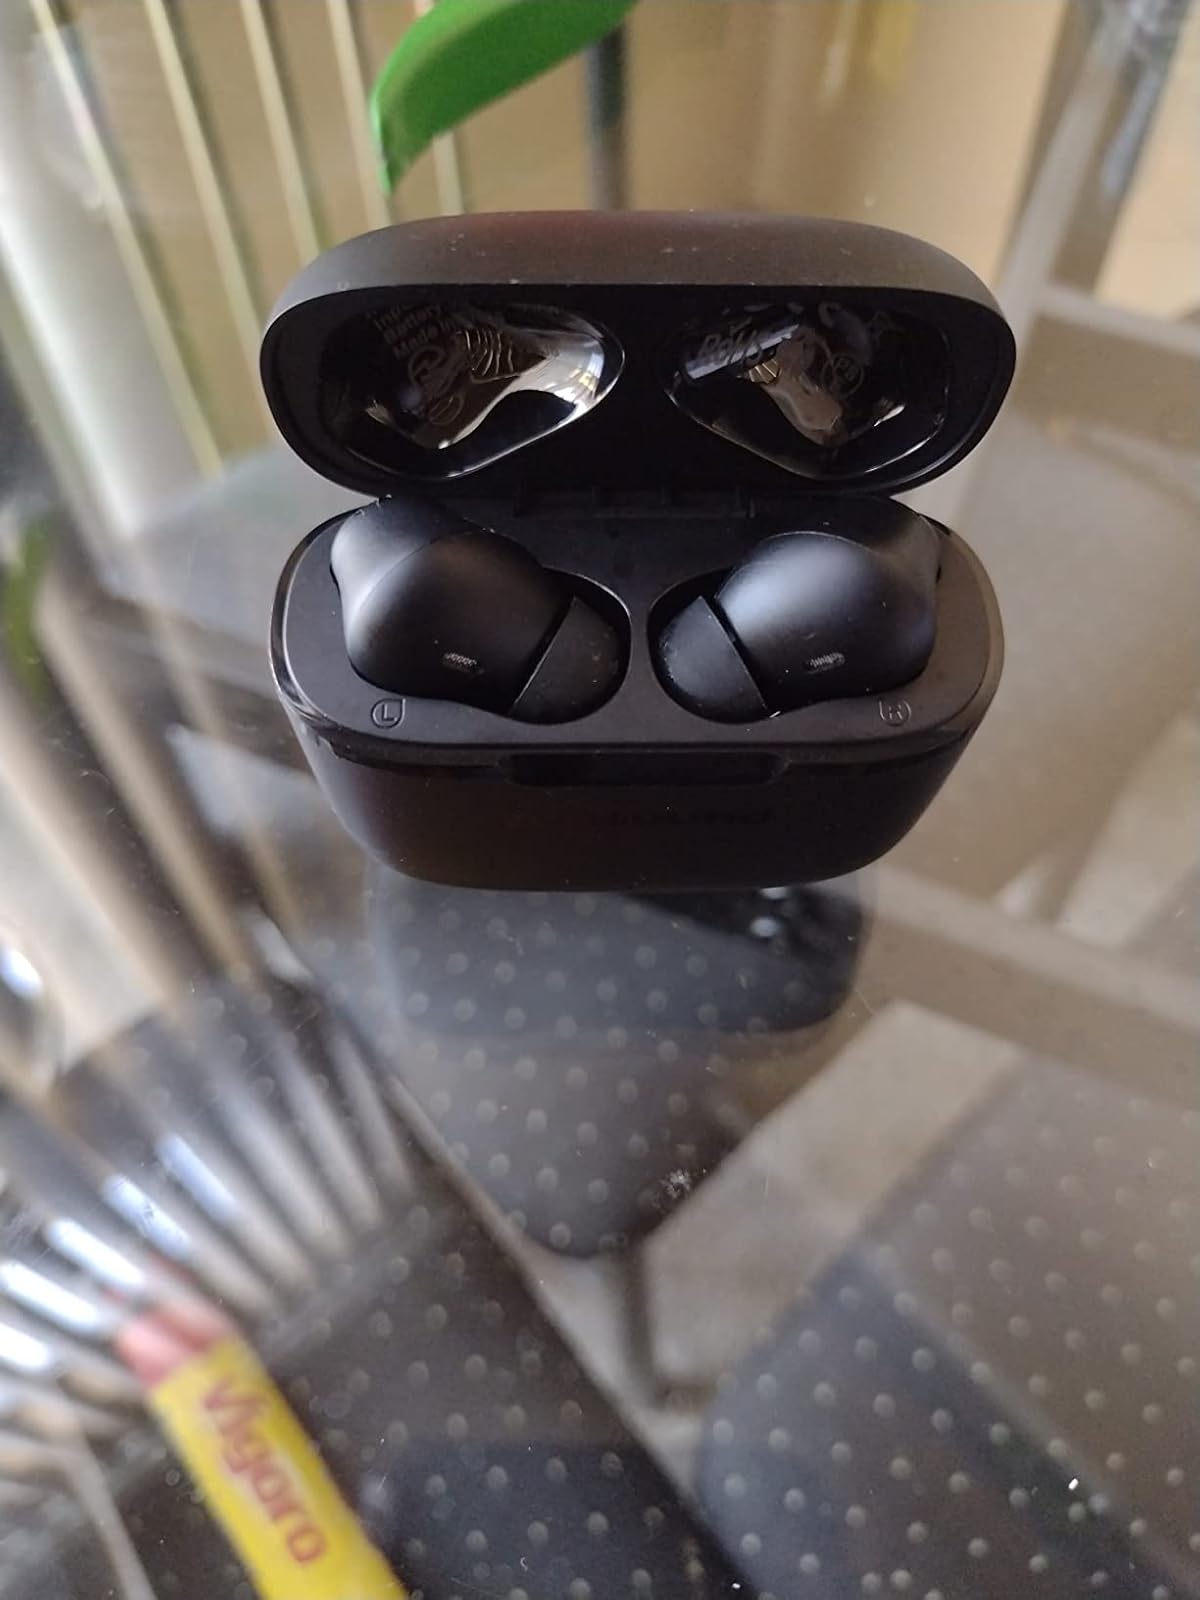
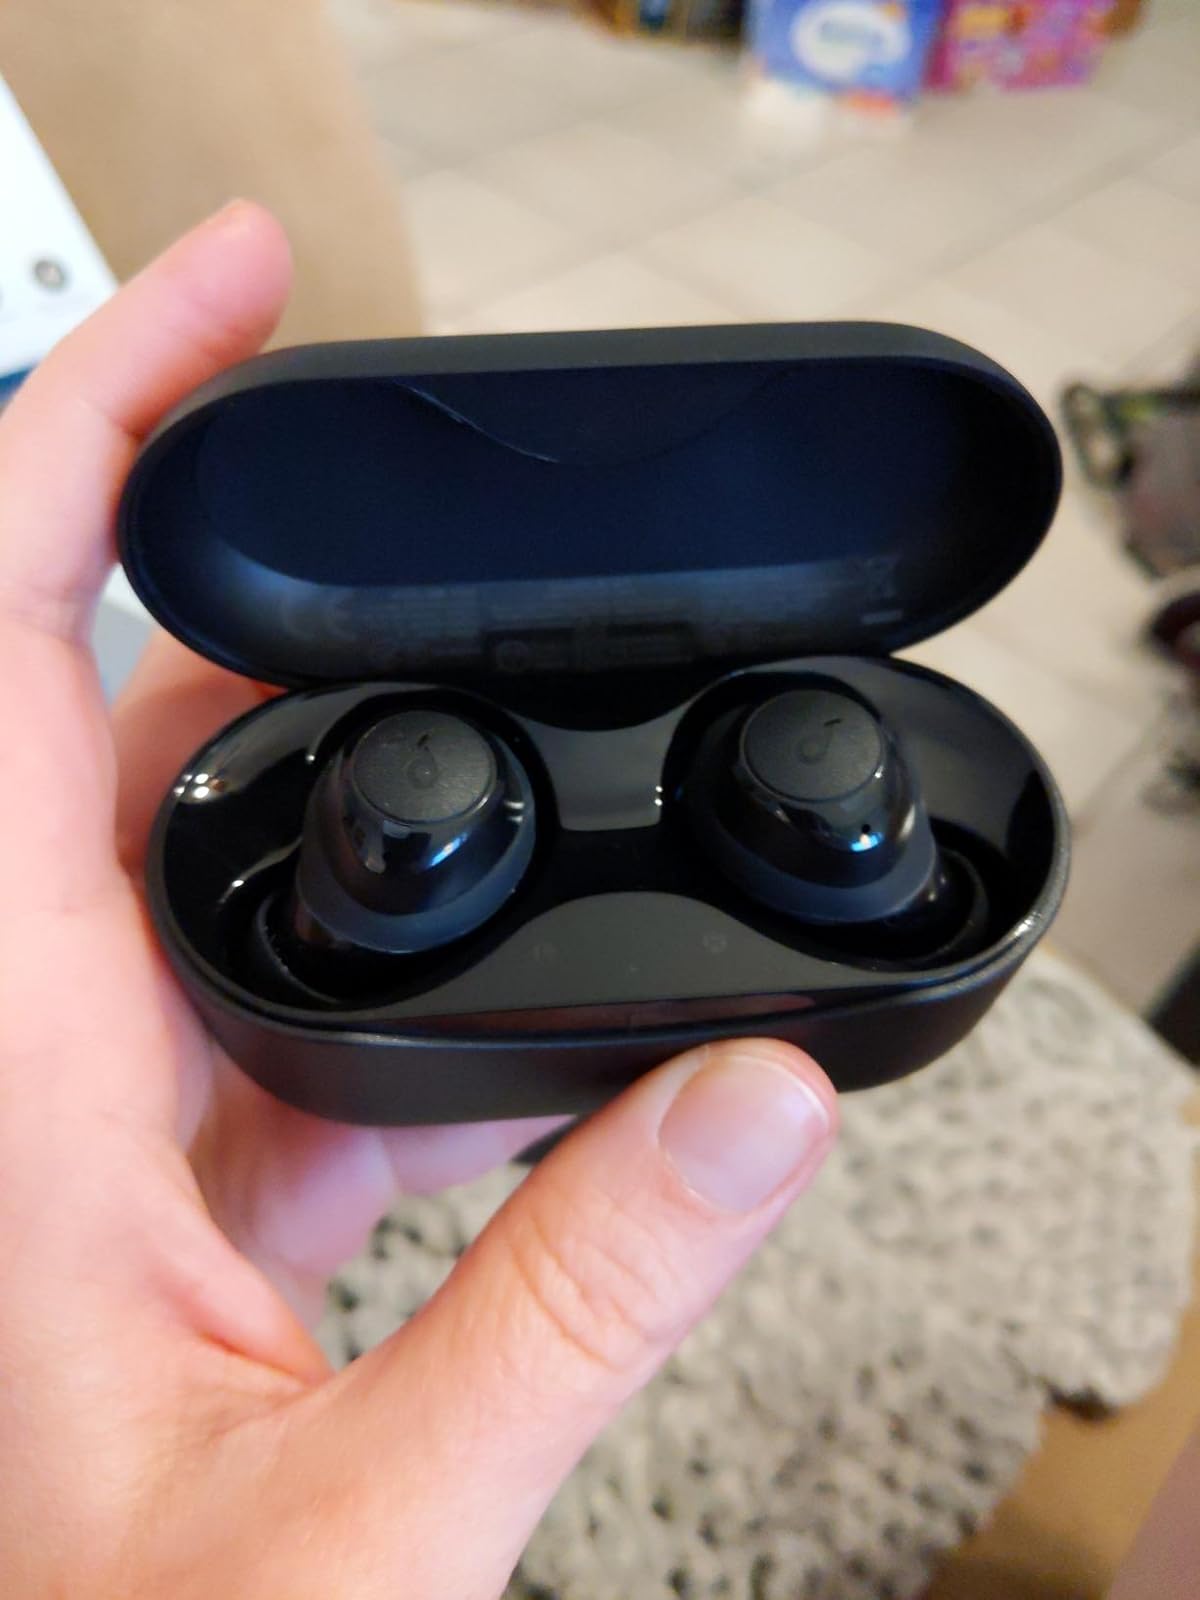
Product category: earbuds
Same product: no